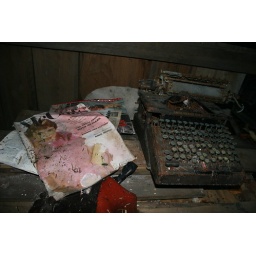
clarence newton road - near blowing rock - october 2008